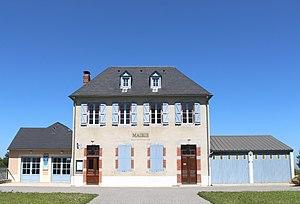
Mairie d'Esconnets (Hautes-Pyrénées)
Esconnets est une commune française située dans le département des Hautes-Pyrénées, en région Occitanie.